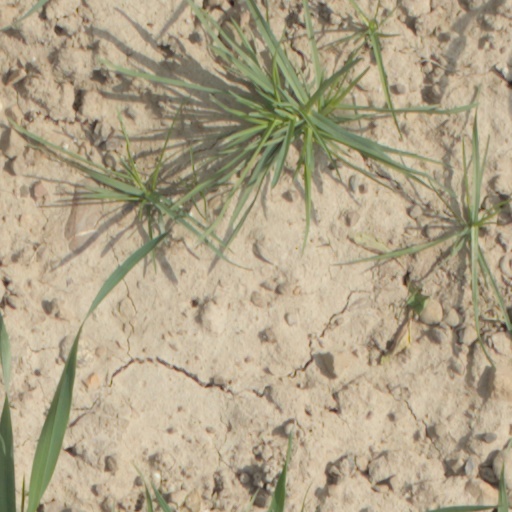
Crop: wheat